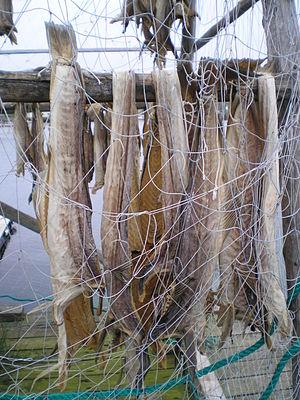
La morue de l'Atlantique, aussi appelée morue franche, morue commune, cabillaud, est une espèce de poissons de la famille des gadidés vivant dans l'Atlantique Nord.